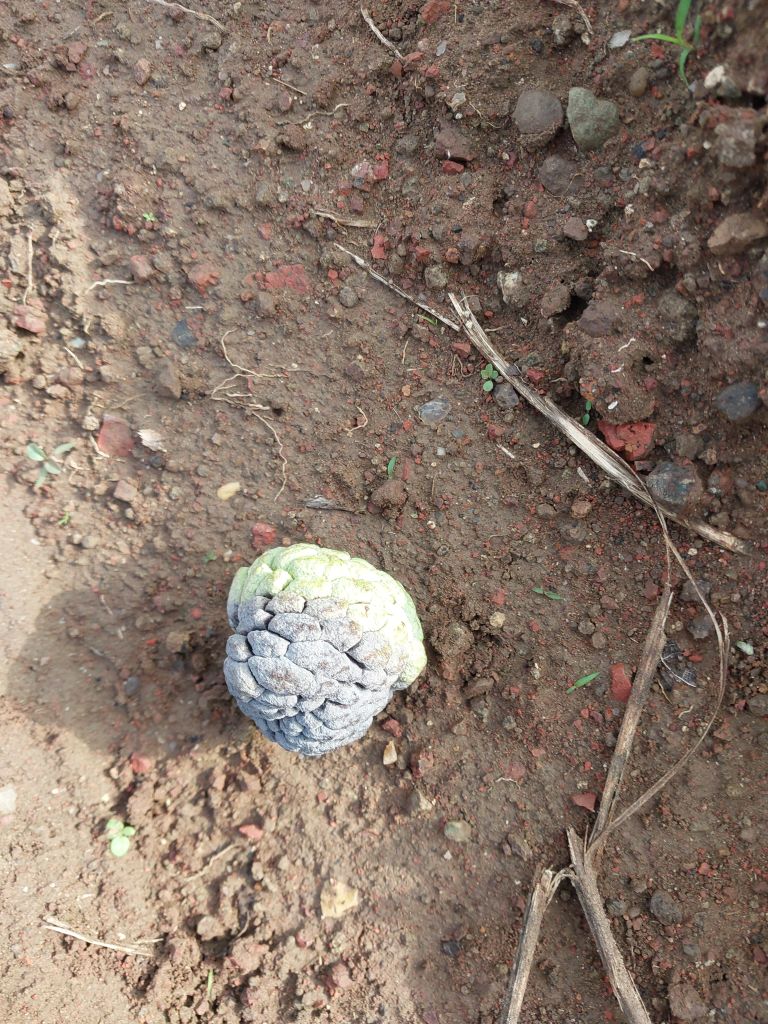
Disease label: Blank Canker